Rutgers Scarlet Knights

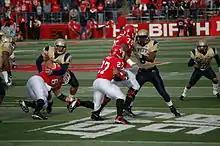
Rutgers' Scarlet Knights' running back Ray Rice follows his blockers in a game against the Pittsburgh Panthers on October 21, 2006

In 2006, Rutgers boasted its best season in three decades, beginning its first nine games undefeated. Sports commentators and writers began referring to the 2006 season as Rutgers' "Cinderella season" as each week passed in victory, and Rutgers gained nationwide attention and raised discussion of a possible national championship appearance. Rutgers ascended the major college football polls from starting the season unranked to achieving its highest ranking ever after the Scarlet Knights' November 9 victory over the third-ranked, undefeated Louisville Cardinals. The 28–25 contest was won by kicker Jeremy Ito, who kicked the game-winning field goal at the end of the game. After the field goal was made, announcer Chris Carlan said his famous line: "It's pandemonium in Piscataway!" as excited fans stormed the field. "Piscataway" references the fact that the game was played in Piscataway, New Jersey, where Rutgers' Football Stadium is located. Rutgers fans still revel in the memory of the game, as it alleviated the stress of so many losing seasons, and marked the pinnacle of Rutgers football. Many fans consider it to be the best football game in Rutgers history. After this game, Rutgers jumped to seventh in the AP Poll, eighth in the USA Today/Coaches poll, seventh in the Harris Interactive Poll, and sixth in the Bowl Championship Series rankings. Finishing the regular season with a record of 10–2, with losses to the Cincinnati Bearcats and West Virginia Mountaineers. With a 37–10 victory over the Kansas State Wildcats in the inaugural Texas Bowl, Rutgers finished the 2006 season with a record of 11–2 and were ranked twelfth in the nation in the final Associated Press poll. This was Rutgers' highest final ranking ever in any national football poll, although they were ranked in the Top 25 of the Associated Press final poll previously in 1958, 1961 and 1976.